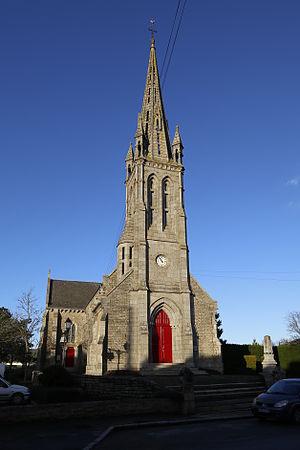
Église Saint-Jean-Baptiste de Saint-Jouan-de-l'Isle.Brezhoneg: Iliz Sant-Yowan-an-Enez.
Saint-Jouan-de-l'Isle [sɛ̃ʒwɑ̃dlil] est une commune du département des Côtes-d'Armor, dans la région Bretagne, en France.
La liste des églises des Côtes-d'Armor recense de la manière la plus complète possible les églises, cathédrales et basiliques situées dans le département français des Côtes-d'Armor.